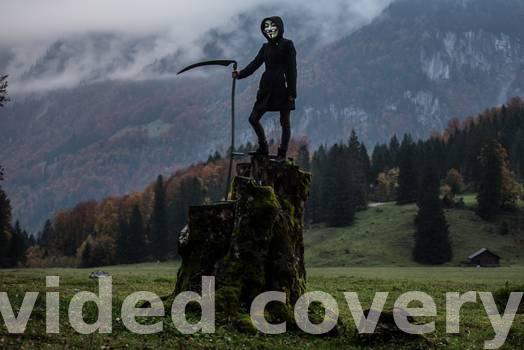
Label: Watermark